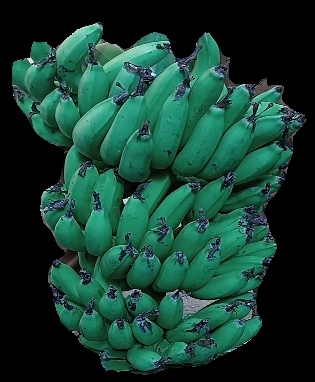
Variety: pachbale
Grade: grade3